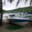
Label: ship